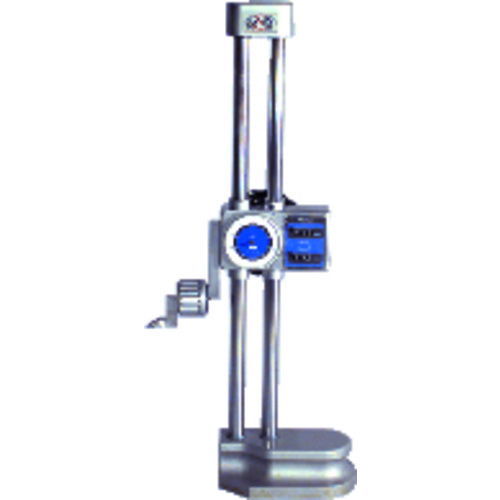
Twin Beam Digital Count Dial Height Gage - Model 192-153-40″-0.001 mm Graduation
Item #: ‎MT80192-153 Brand: Mitutoyo Model #: ‎192-153 Product Specifications Type Twin Beam Digital Count Dial Height Gage Model No ‎192-153 Range 40″ Size 40″ Graduation 0.001″ Fine readings .001″
Brand: ET02 New 2021
Category: Hardware > Tools > Measuring Tools & Sensors > Knife Guides > Height Guides